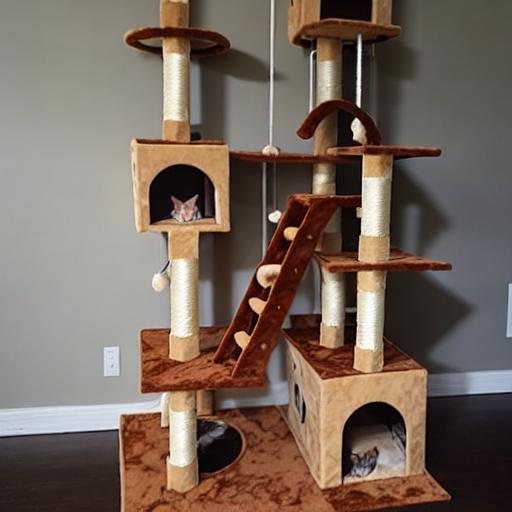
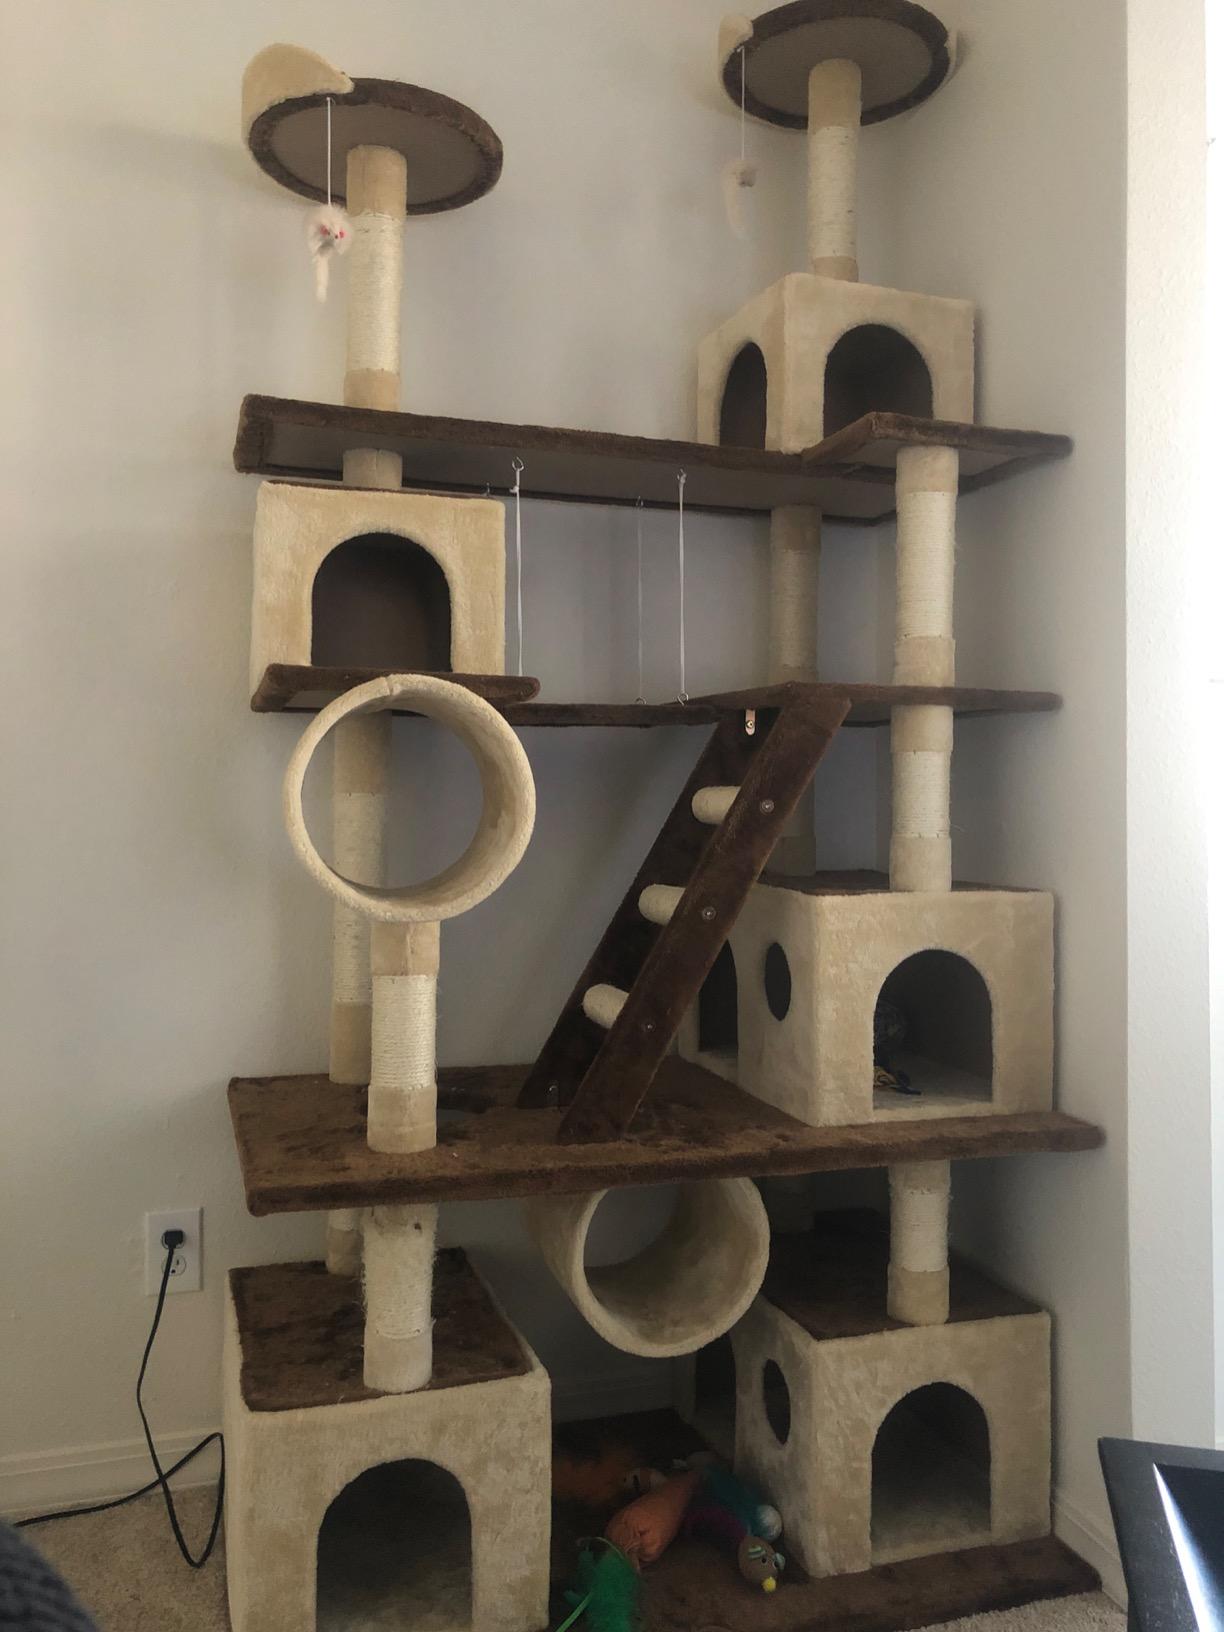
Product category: items_cat tree
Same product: no